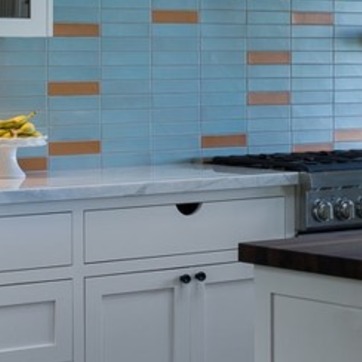
Material: polishedstone